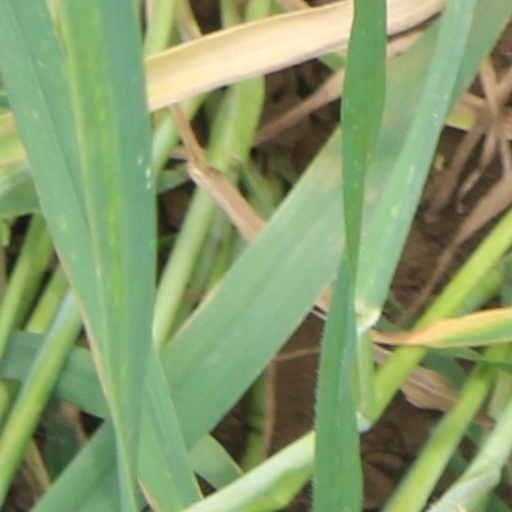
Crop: wheat